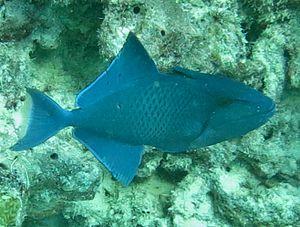
Un baliste bleu (Odonus niger), aux Maldives (Landaagiraavaru, atoll de Baa).
L'atoll de Baa est un archipel circulaire des Maldives situé dans la division administrative du même nom, et comprenant géographiquement la moitié sud de l'atoll Maalhosmadulu.